Jeffrey Walker (director)

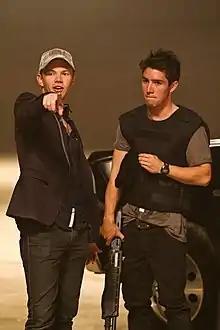
Walker (left) on the set of crime comedy-drama series "Small Time Gangster" with actor Jared Daperis

Jeffrey Walker (born 10 July 1982) is an Australian director and former actor, best known to the Australian public for his appearances as a child actor in "Ocean Girl" and "Round the Twist". He moved on to direct episodes of Australian soaps "Neighbours", "Home and Away", and "", and now directs feature films and TV series in Australia and the US. He is married to American-born Australian actress Brooke Harman-Walker.